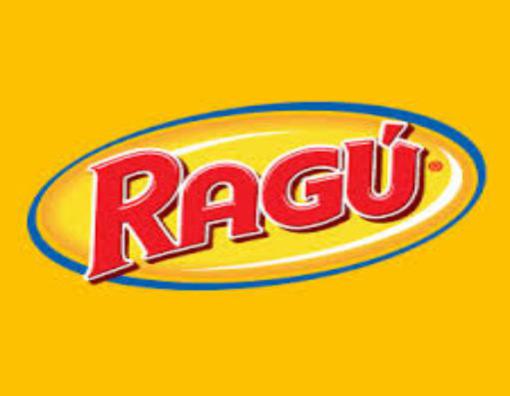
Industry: Food